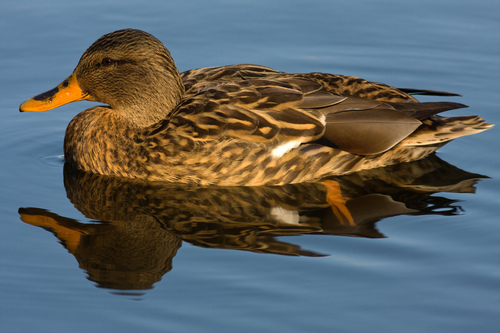
a bird with a rounded orange bill, rounded crown, and black and brown colored plumage.
this large bird is mostly brown speckles with a large orange flat bill.
this is a brown and orange bird that has a orange bill
this bird has brown feathers with a white wing bar and an orange and black bill.
a flat billed bird with a long neck and various shades of brown.
a long orange and brown bird with an orange spotted bill and a round brown head.
this is a brown patterned bird with a dull yellow beak and a short tail.
this bird has wings that are brown and has an orange bill
this bird has wings that are brown and has a yellow billa brown bird with a flat orange beak floating in the water.
Species: Gadwall